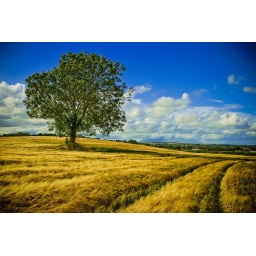
The description is supposed to mean, one tree in yellow field :D